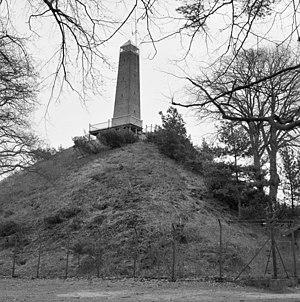
La pyramide d'Austerlitz est une pyramide de sable et de terre, construite par des soldats de l'armée napoléonienne en 1804, située à Woudenberg, près d'Utrecht, aux Pays-Bas. D'une hauteur de 36 mètres, il s'agit d'un des points culminants des collines d'Utrecht.